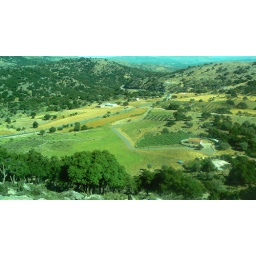
Over the mountains to Imbross by bus V